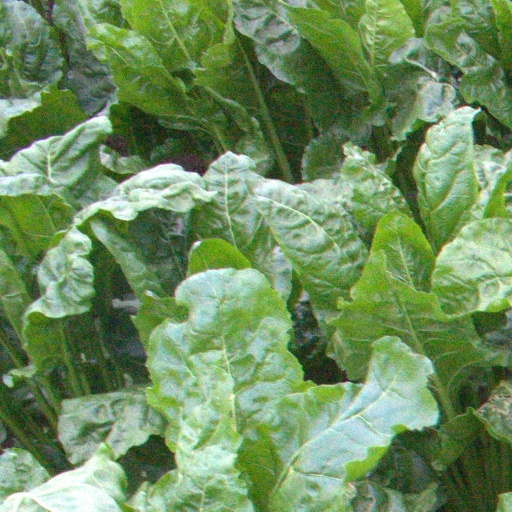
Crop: sugar beet